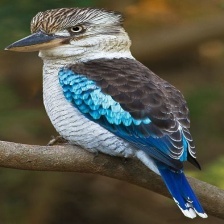
Species: KOOKABURRA
Scientific name: DACELO